Bernina International

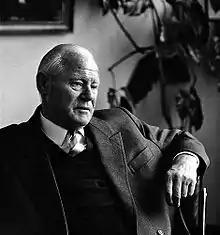
Fritz Gegauf introduced the Bernina brand name in 1932.

The present-day Bernina International AG was founded by Karl Friedrich Gegauf (1860–1926), who, at the beginning of his career, decided to pursue an apprenticeship as a mechanic instead of studying medicine. After completing his apprenticeship, he worked in the Baum embroidery machine factory in Rorschach. In 1890, Karl Friedrich Gegauf set up his own business in Steckborn, Switzerland, opening an embroidery and mechanical workshop for the manufacture of his own invention, a monogram embroidery machine. Together with his brother Georg, a salesman, Karl Friedrich ran the "Gebrüder Gegauf" (Bros. Gegauf) company. Through his involvement in the textile industry, he noticed how laborious it was to produce hemstitching, which until then could only be done manually. Consequently, in 1893, Karl Friedrich Gegauf invented the world's first hemstitch sewing machine, capable of sewing 100 stitches per minute.